Buddhism and Hinduism

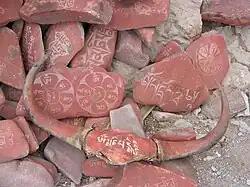
In Tibet, many Buddhists carve mantras into pebbles as a form of devotion.

A mantra is a sacred phrase or syllable, typically from the Sanskrit and Pali language. Their use varies according to the school and philosophy associated with the mantra. They are primarily used as spiritual conduits, words or vibrations that instill one-pointed concentration in the devotee. Other purposes have included religious ceremonies to accumulate wealth, avoid danger, or eliminate enemies. Mantras existed in the historical Vedic religion, Zoroastrianism and the Shramanic traditions, and thus they remain important in Buddhism and Jainism as well as other faiths of Indian origin such as Sikhism.